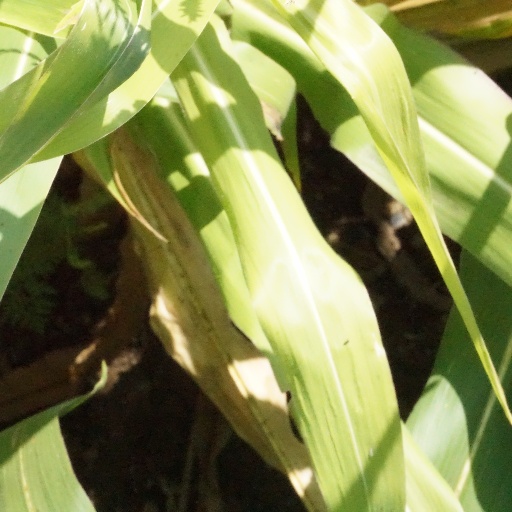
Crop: maize; corn